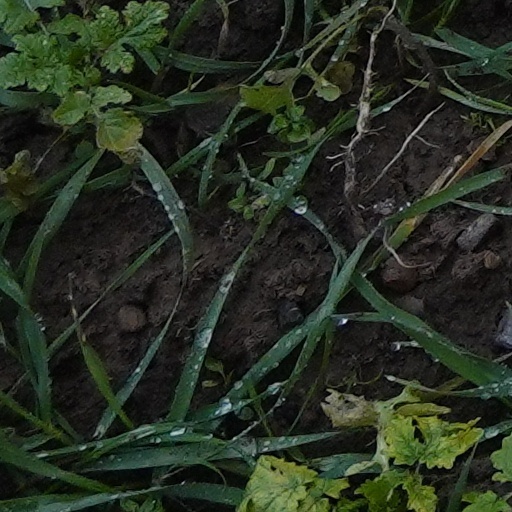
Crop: wheat